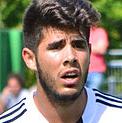
Age: 21